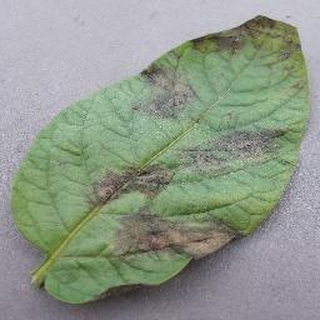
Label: potato_late_blight